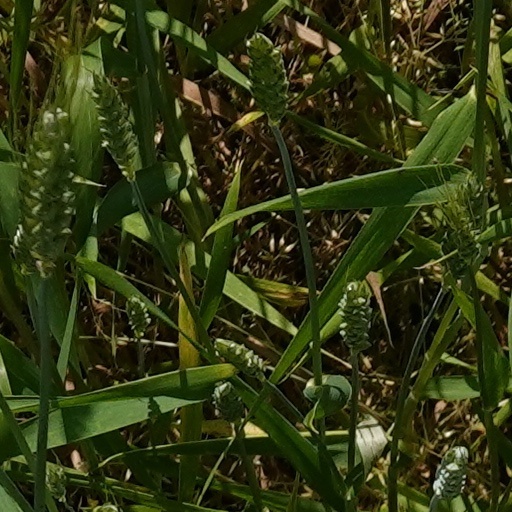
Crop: wheat